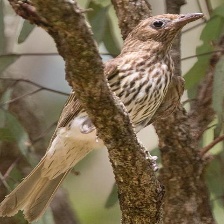
Species: AUSTRALASIAN FIGBIRD
Scientific name: SPHECOTHERES VIEILLOTI